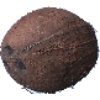
Label: Cocos 1